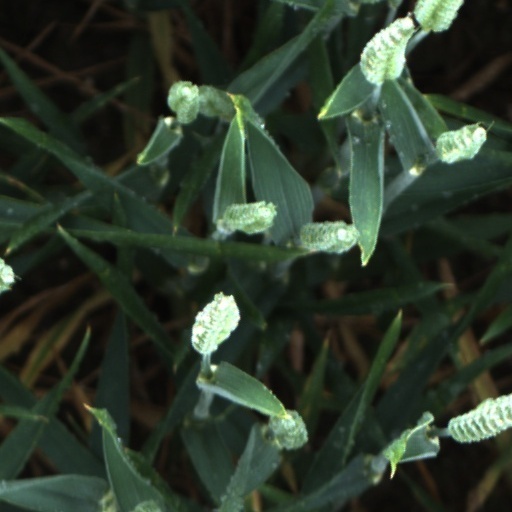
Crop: wheat